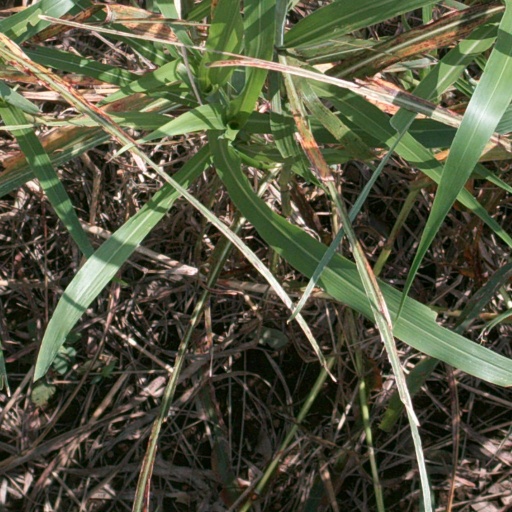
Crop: sorghum